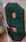
Number: 9